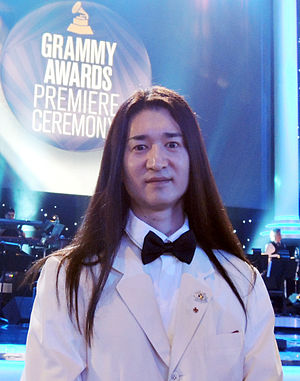
Kento Masuda
Kento Masuda på 57. Grammy Awards Ceremony 2015.
Kento Masuda er en japansk multimusiker og kunstner. "Maestro" fra Order of St. Sylvester. Masuda er også medlem af National Academy of Recording Arts and Sciences.